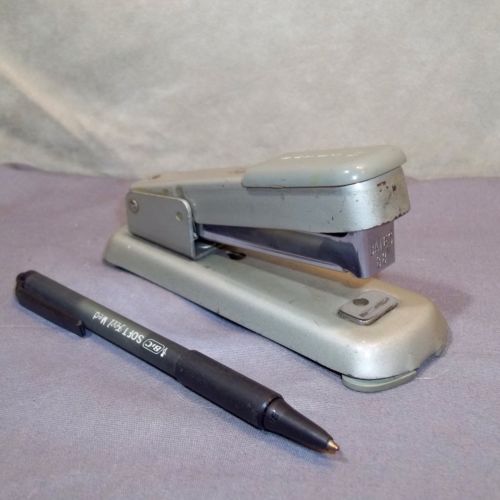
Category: stapler